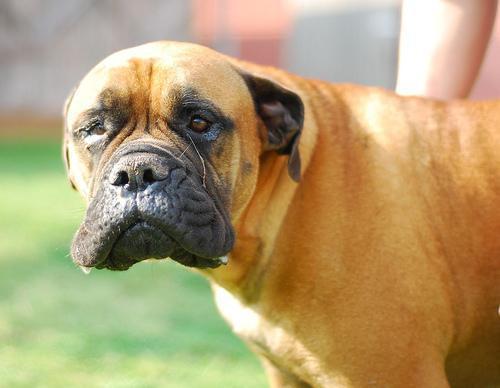
bull_mastiff